2016 Open de Nice Côte d'Azur

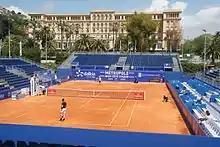
central court

The 2016 Open de Nice Côte d'Azur was a men's tennis tournament played on outdoor clay courts. It was the 32nd and final edition of the Open de Nice Côte d'Azur and part of the ATP World Tour 250 series of the 2016 ATP World Tour. It took place at the Nice Lawn Tennis Club in Nice, France, from 15 May until 21 May 2016. The tournament was replaced on the ATP World Tour by the Lyon Open. First-seeded Dominic Thiem won the singles title.